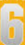
Number: 6